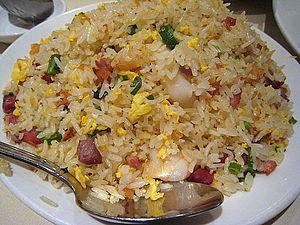
Le riz cantonais ou à la cantonaise est un riz cuit à l'eau, sauté avec des œufs, des légumes, des morceaux de jambon et parfois des crevettes. Cette recette apparaît dans les textes français dans les années 60 du XXᵉ siècle mais sa notoriété date du XXIᵉ siècle avec la vogue de la cuisine chinoise.